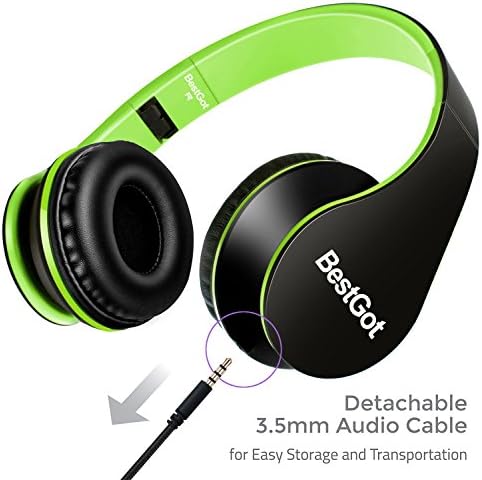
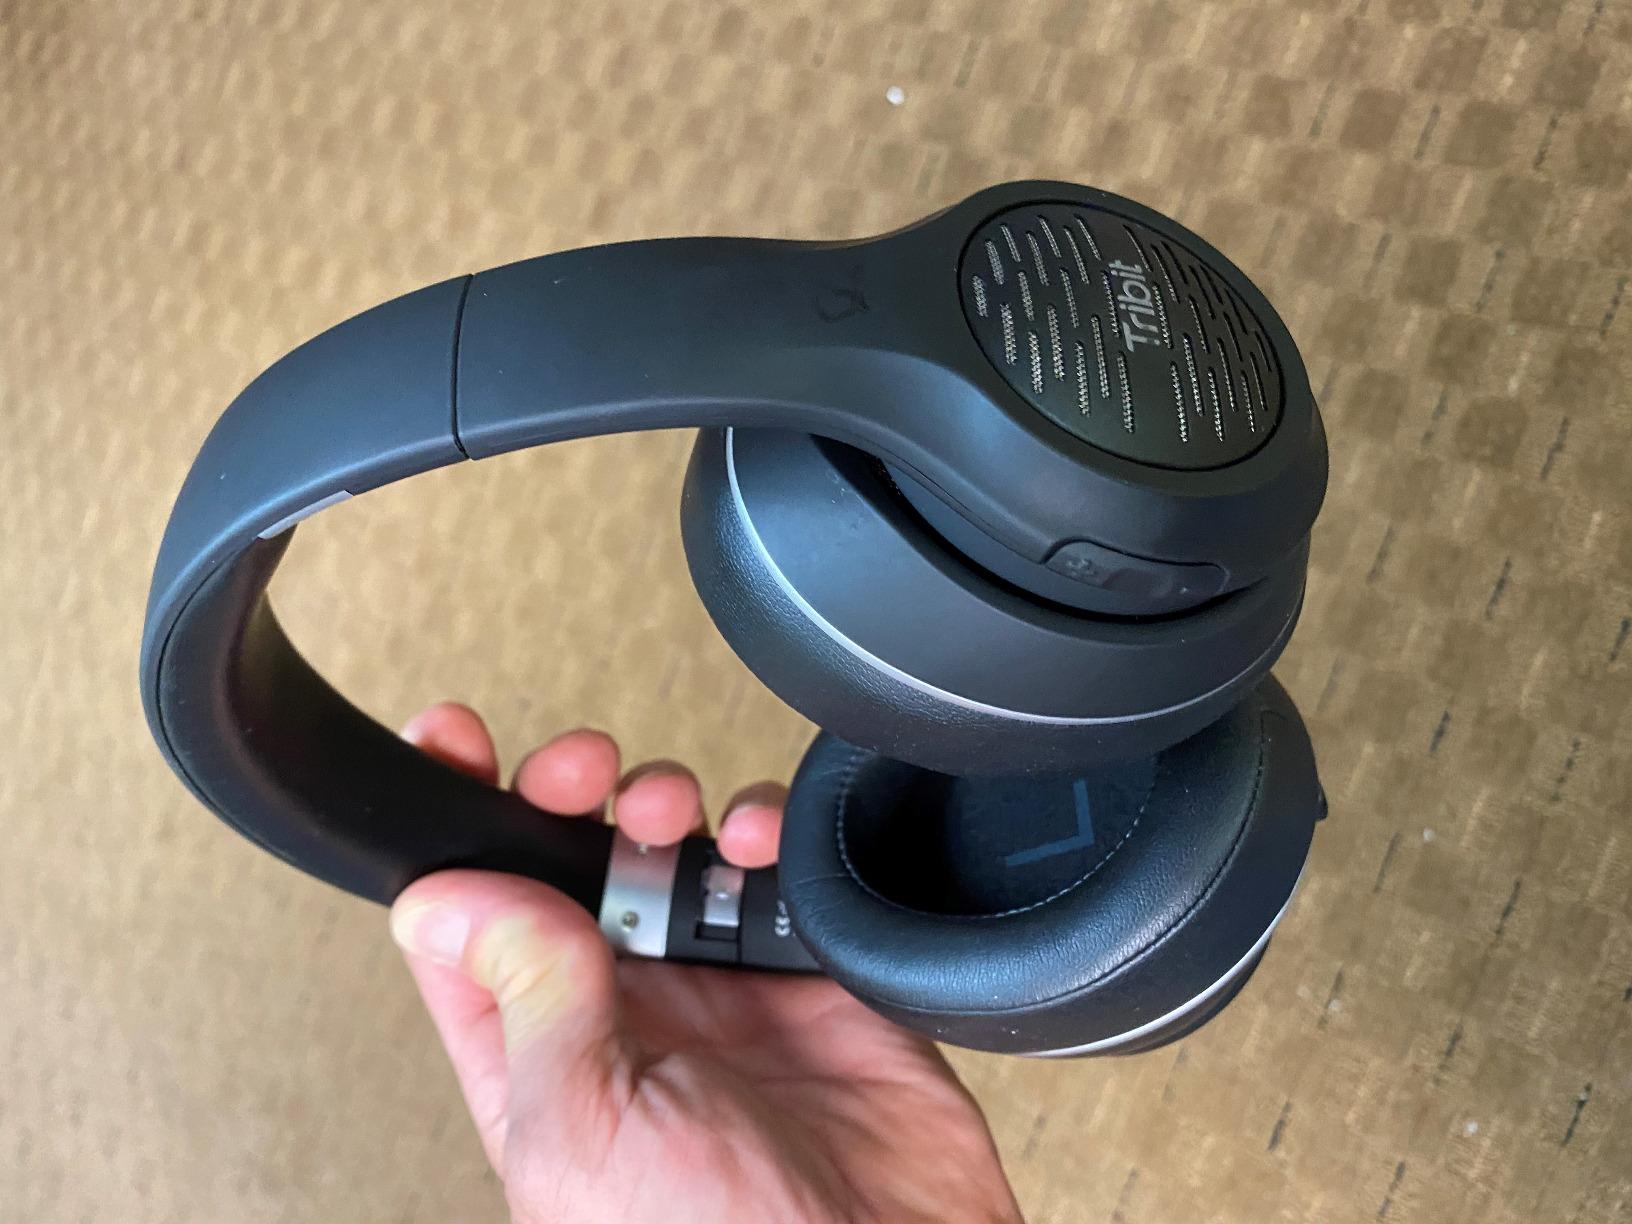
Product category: headphones
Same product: no